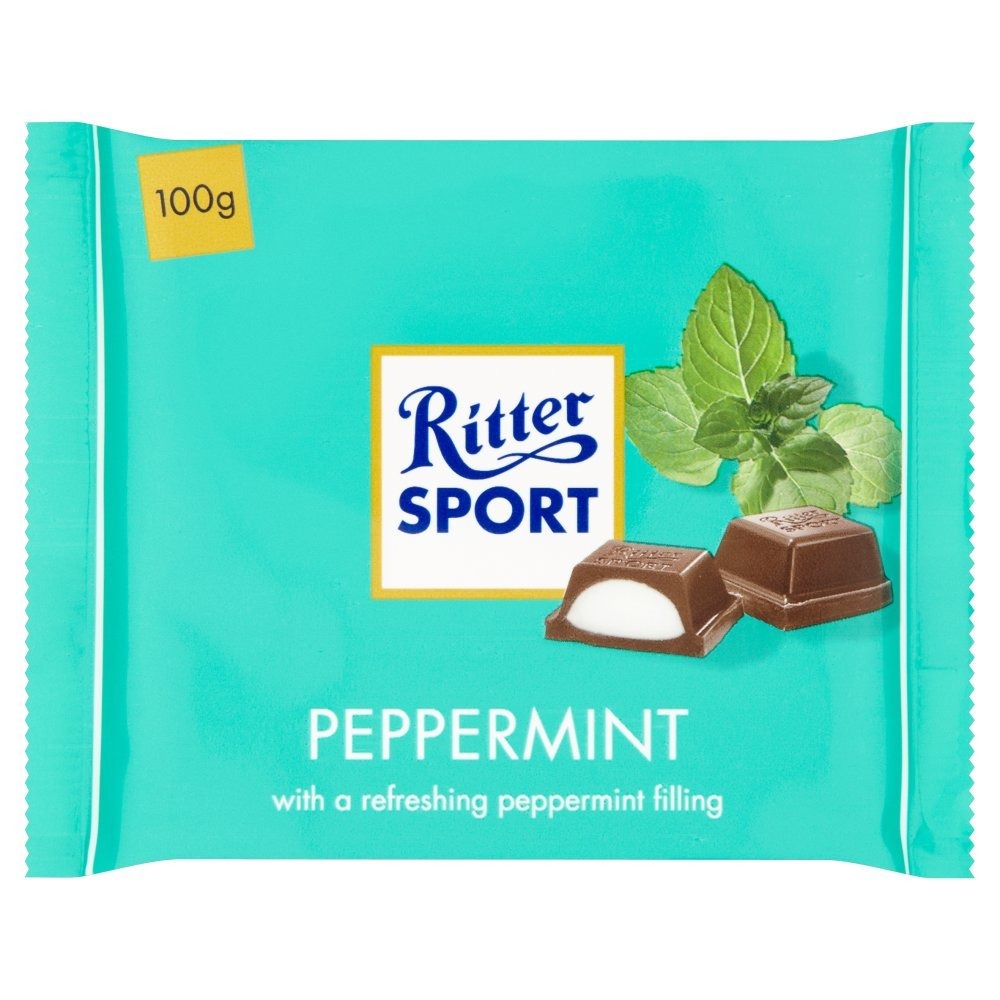
Item Name: Ritter Sport Peppermint 100 g (Pack of 5)
Bullet Point 1: Flavor: Peppermint
Bullet Point 2: Brand: Ritter Sport
Bullet Point 3: Item Weight: 100 grams
Bullet Point 4: Item Form: Bar
Bullet Point 5: Item Package Quantity: 5
Value: 17.64
Unit: Ounce

Price: 21.24